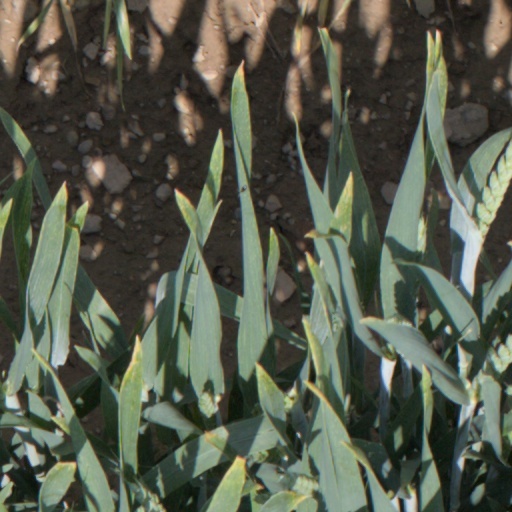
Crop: wheat